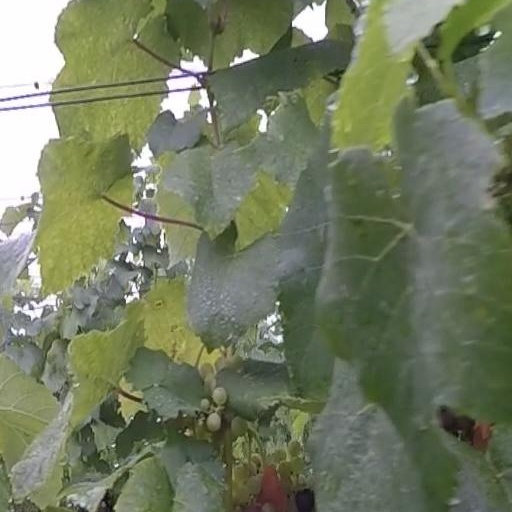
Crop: grape